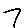
Label: 7